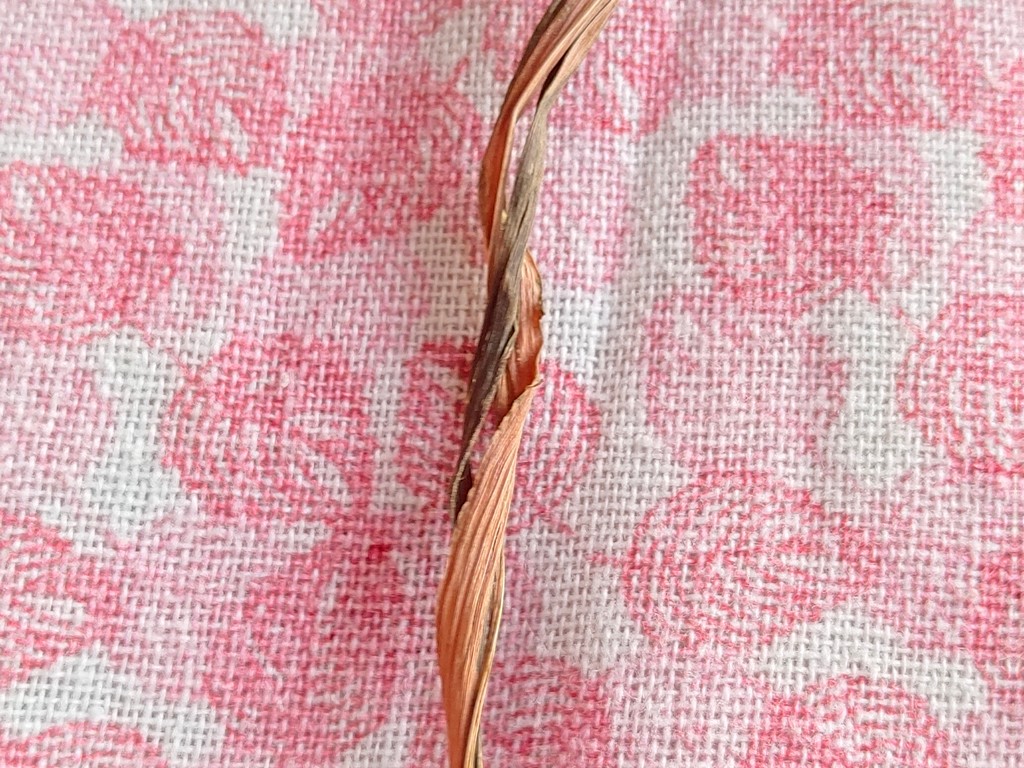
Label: Dried